PlayStation 3 accessories

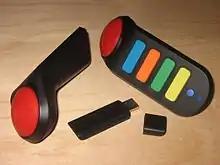
Wireless Buzzers and USB adapter

The Buzz! Buzzer is a special controller designed specifically for the "Buzz!" quiz game series. The controller features a large red buzzer button and four smaller coloured buttons for answer selection. Both wired and wireless versions are available and come bundled with "Buzz!" games. A four-buzzer set acts as a single USB device and connects a USB port on the PlayStation 3. Wireless versions connect via a USB dongle, with each dongle able to support up to 4 wireless buzzers at a time. A second dongle is required for additional buzzers (for 8 player games). Both the wired and wireless versions of the buzzers are compatible with both PlayStation 2 and PlayStation 3.